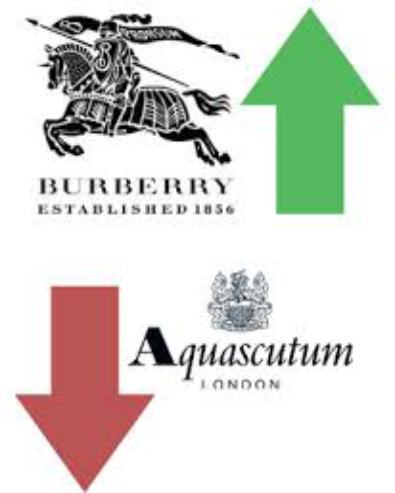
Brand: Aquascutum
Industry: Clothes